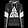
Label: Pullover